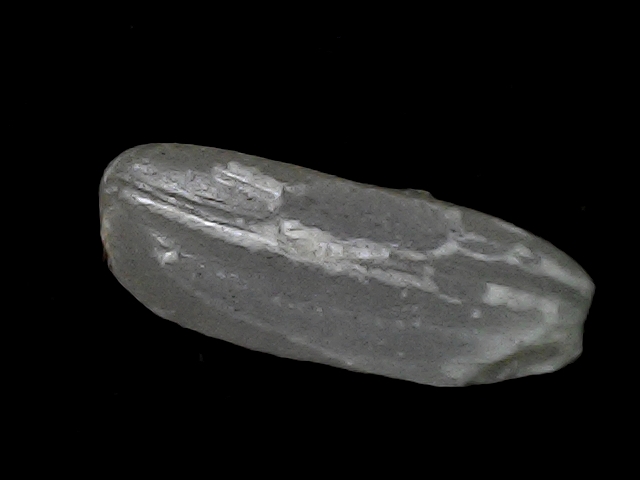
Rice variety: BD56